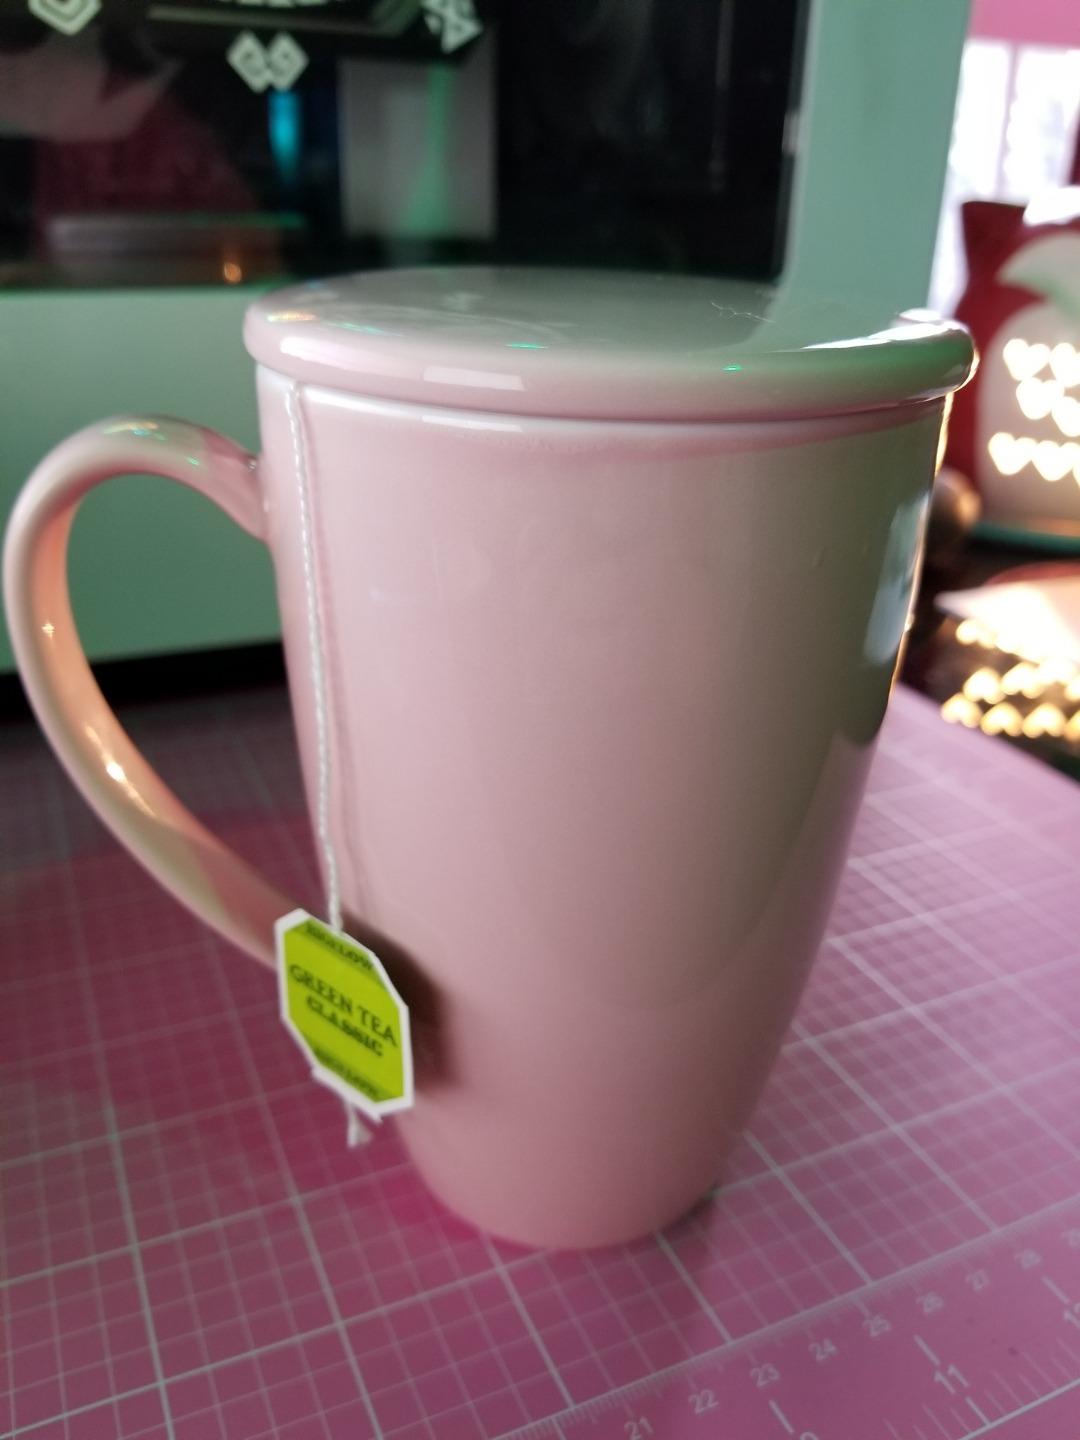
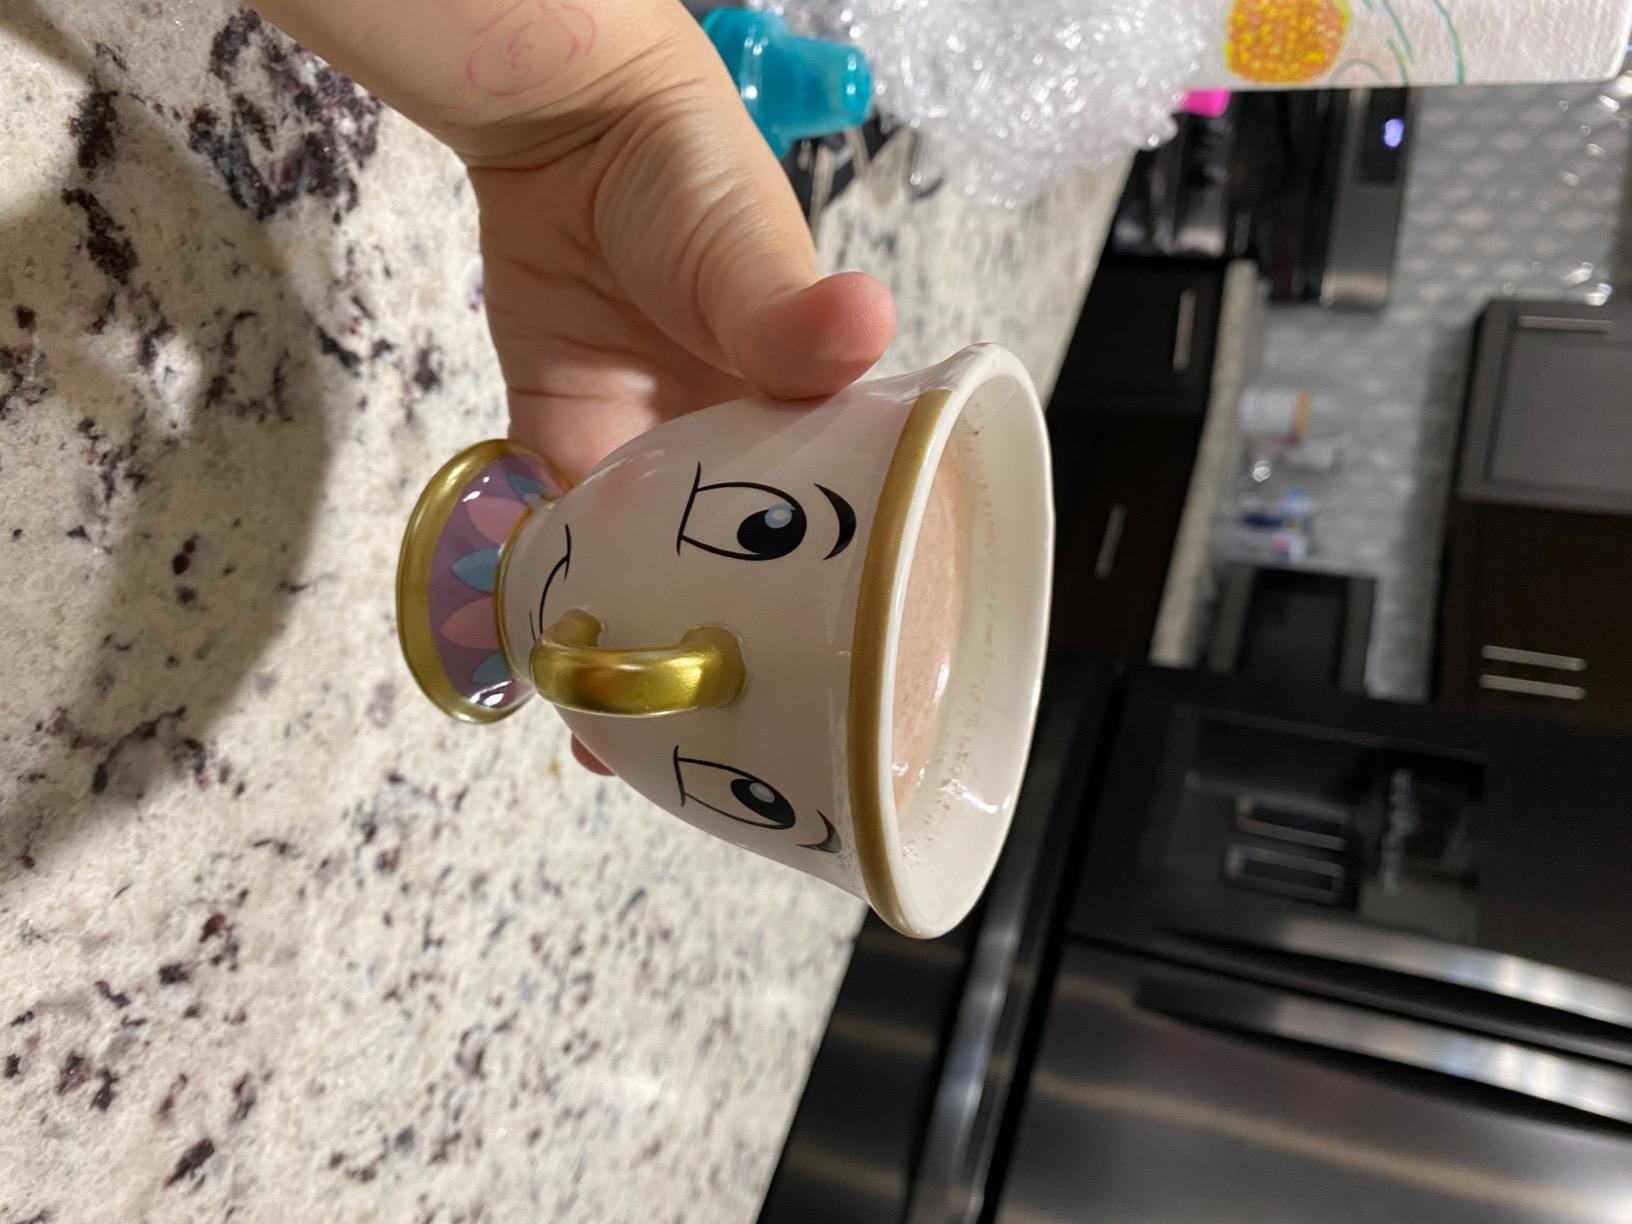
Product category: items_mug
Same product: no